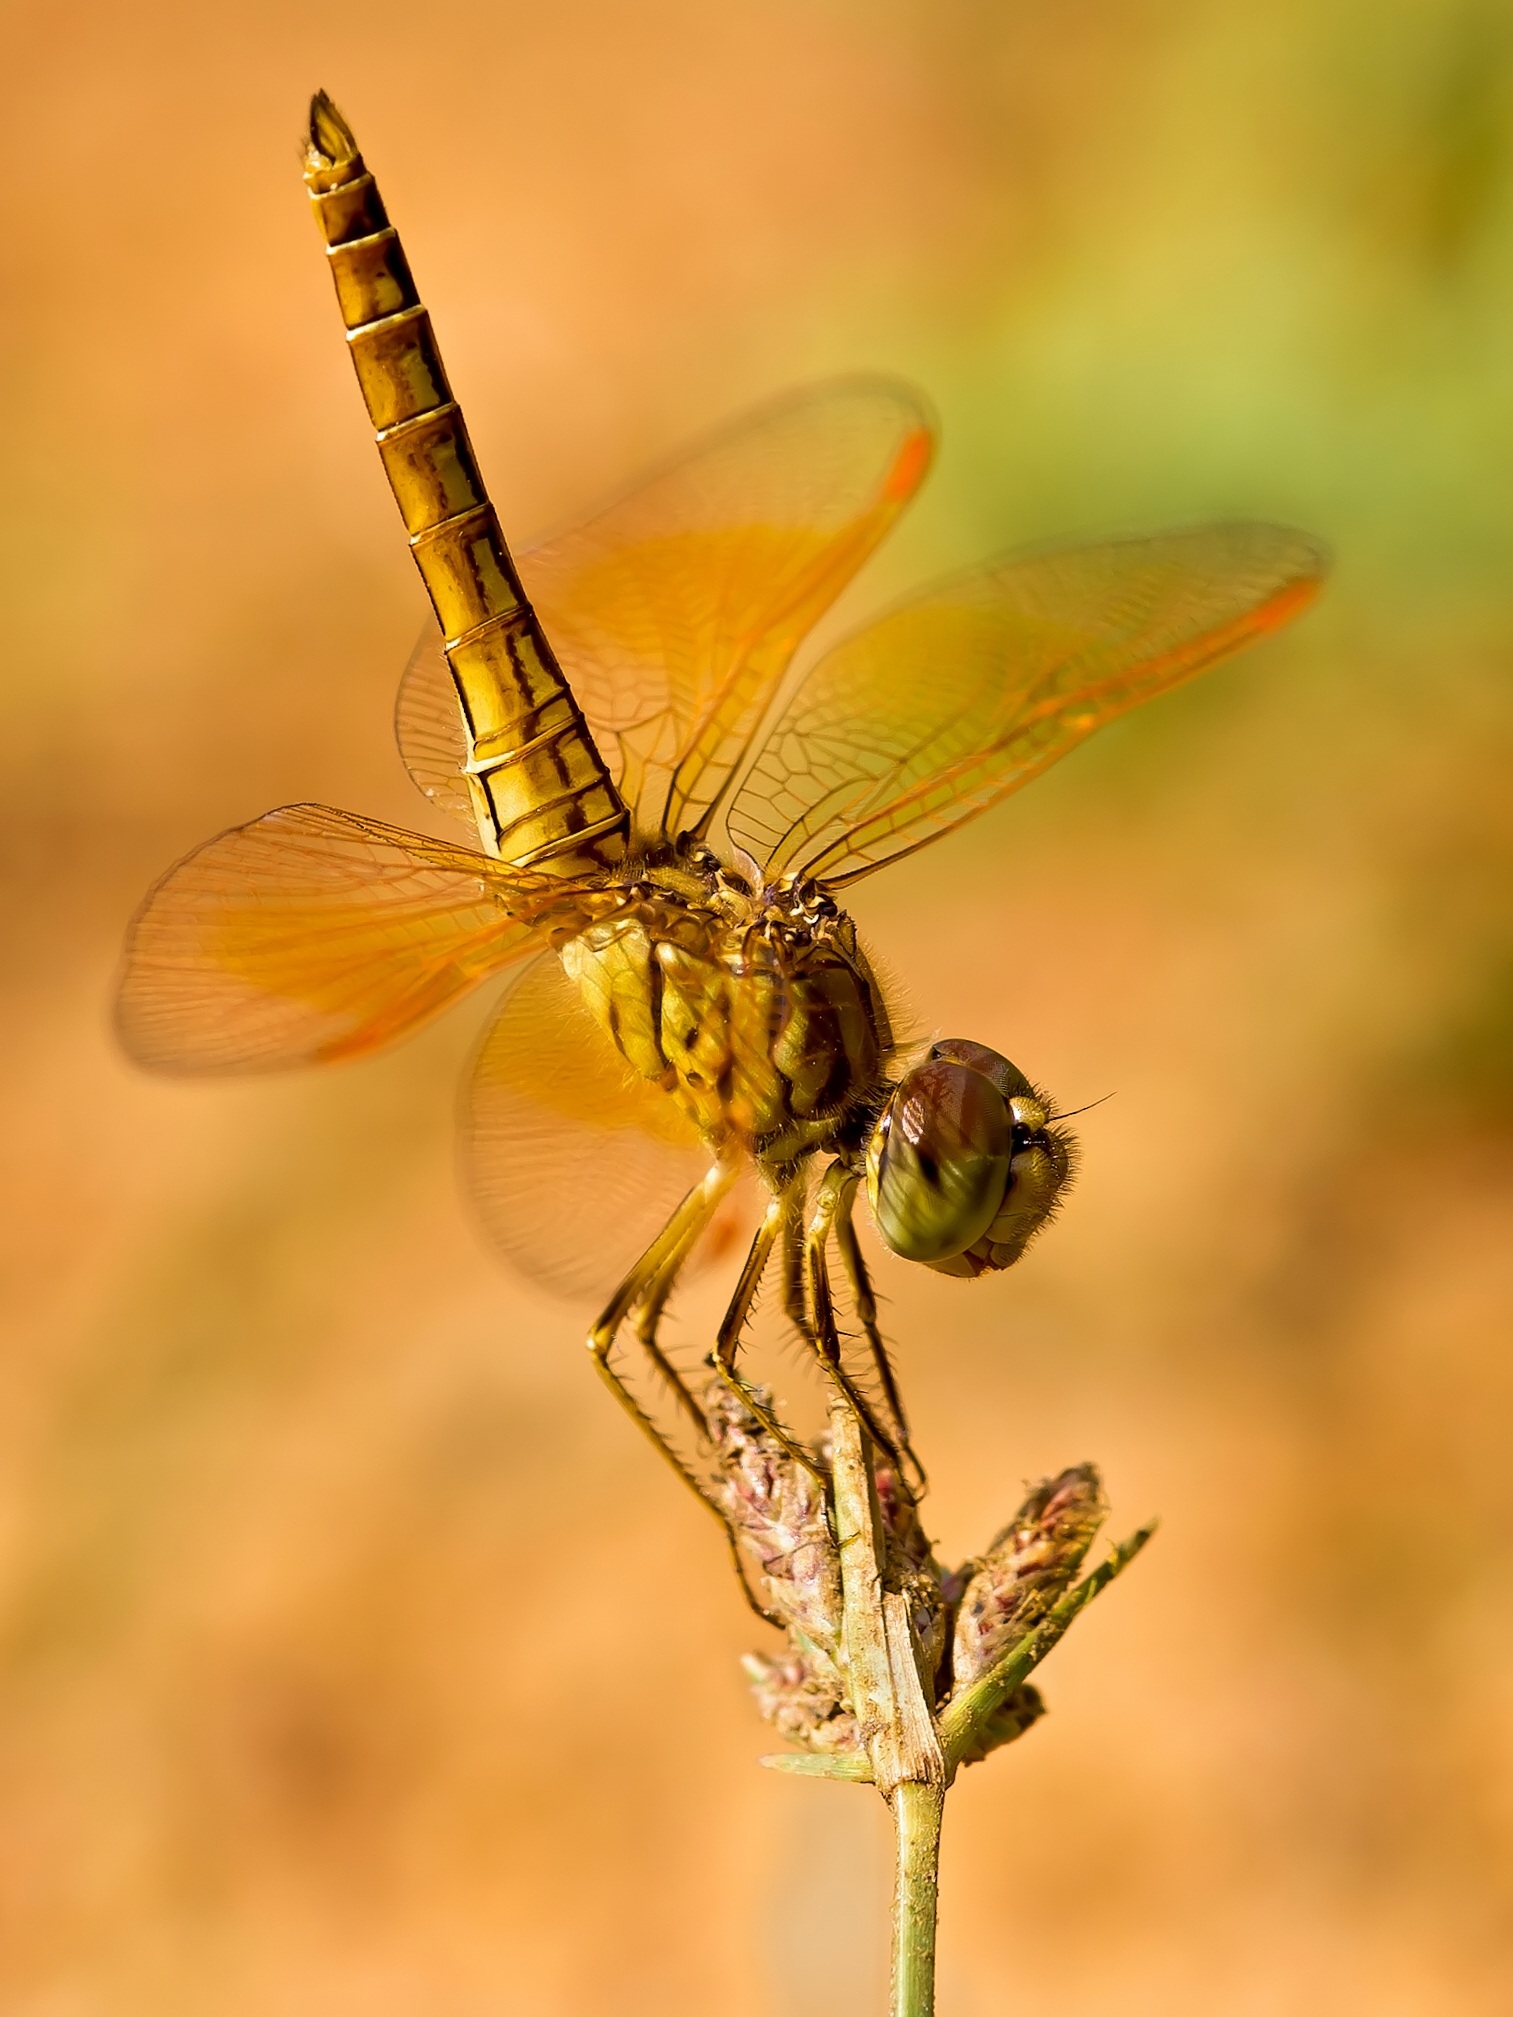
nature, wing, photography, flower, fly, insect, yellow, fauna, invertebrate, close up, dragonfly, iii, nectar, macro photography, arthropod, www, plant stem, dragonflies and damseflies, lycaenid, qqq